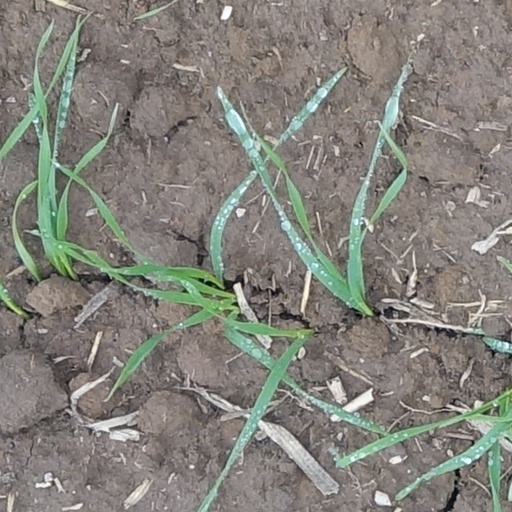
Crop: wheat